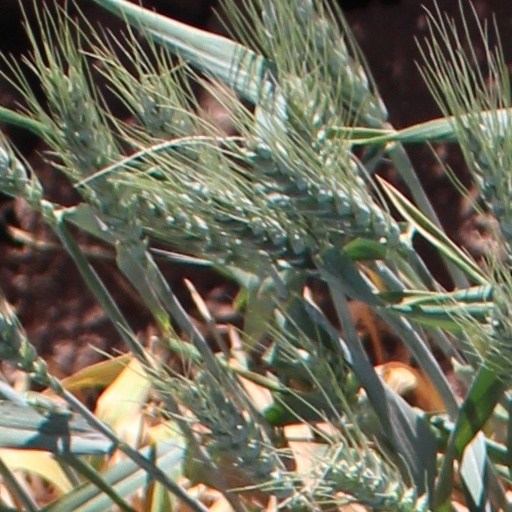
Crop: wheat